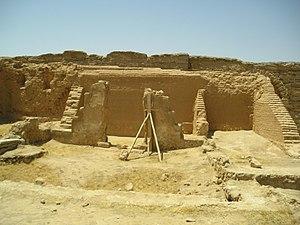
Cet article répertorie certaines des plus anciennes églises du monde. Dans la plupart des cas, les bâtiments listés ici ont été reconstruits en plusieurs fois et seulement des fragments de l'édifice original ont survécu. Ces églises subsistantes, c'est-à-dire pas réduites à leur existence archéologique ou à l'état de ruines, ont abrité les premières communautés chrétiennes de l'Antiquité. Les dates sont approximatives et correspondent aux premières célébrations de messes connues. Selon l'Encyclopédie catholique, la célébration de la Cène, à Jérusalem, a été la « première église chrétienne », au sens étymologique du terme. Cet article ne recense que les édifices au sens d'églises avec un é minuscule.
Les Église de maison sont des lieux de culte chrétiens aménagés dans des maisons.